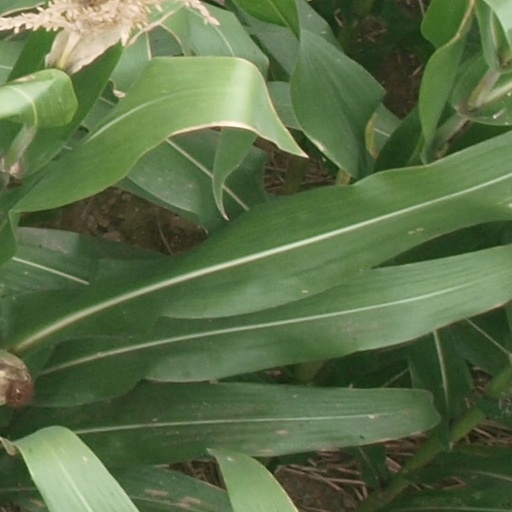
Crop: maize; corn